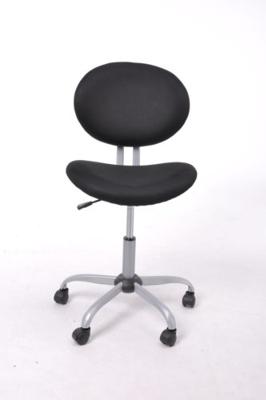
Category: chair